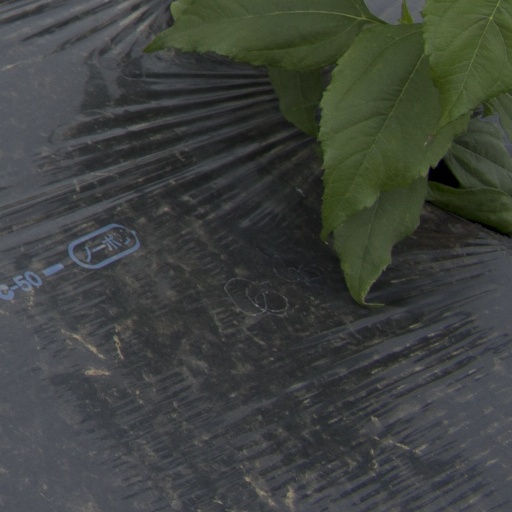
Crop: Jerusalem artichoke